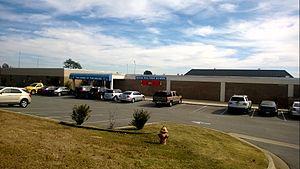
Sylvan Hills High School est une école secondaire située à Sherwood, Arkansas, aux États-Unis. En 2019, les équipes sportives de Sylvan Hills High ont remporté 22 championnats États regroupant neuf équipes sportives, principalement du baseball et de l'athlétisme féminin.